Hudson Bay

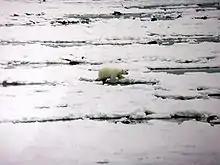
Polar bear walks on newly formed ice in early November at Hudson Bay.

The International Hydrographic Organization defines the northern limit of Hudson Bay as follows: